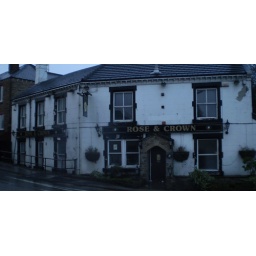
Jan 08: as seen in the Compendium, just across the border.  The 110 'executive' bus will drop you at the door